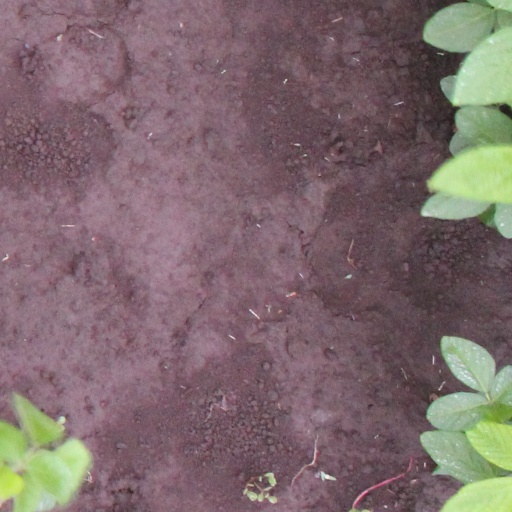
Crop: soybean